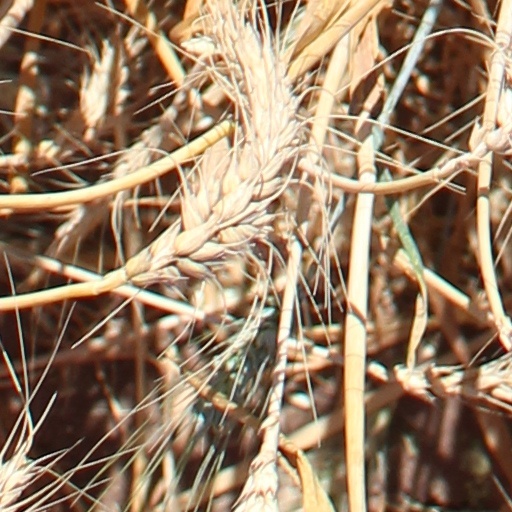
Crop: wheat